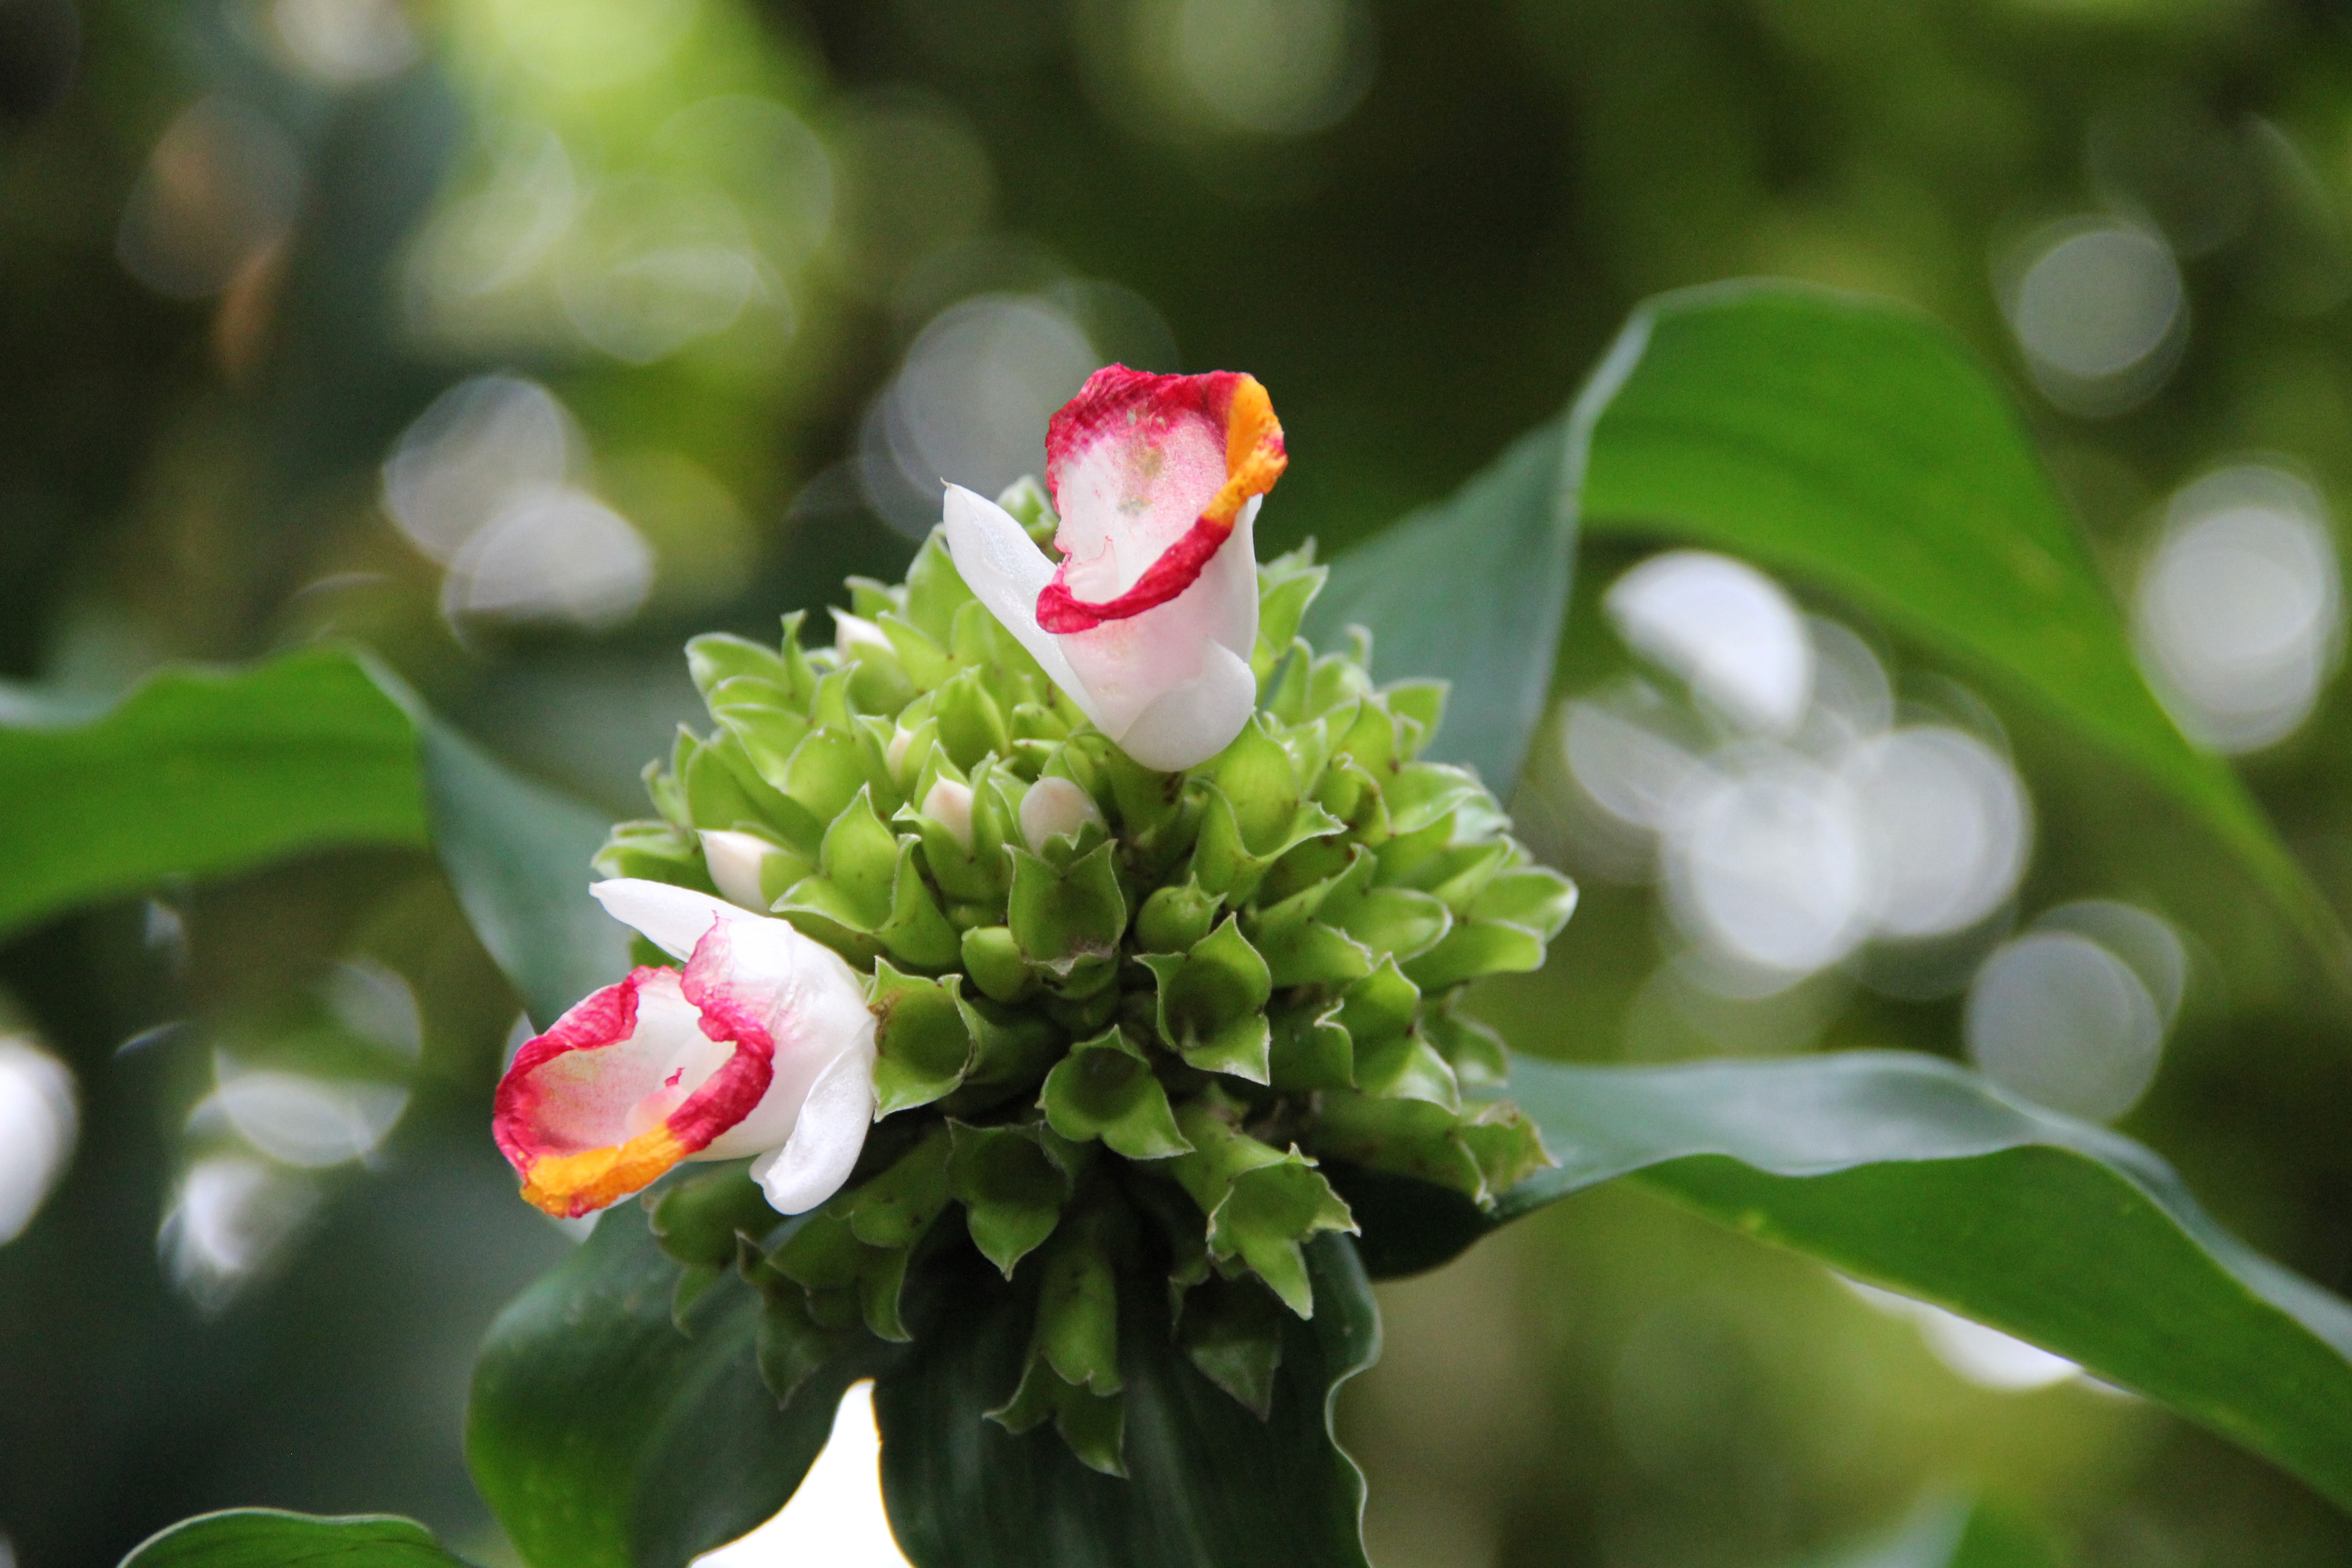
nature, branch, blossom, plant, stem, leaf, flower, petal, bloom, floral, environment, green, herb, natural, botany, agriculture, garden, flora, botanical, wildflower, close up, outdoors, vegetation, shrub, horticulture, orchidaceae, bud, organic, macro photography, flowering plant, land plant